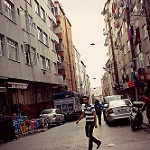
Scene: Outdoor